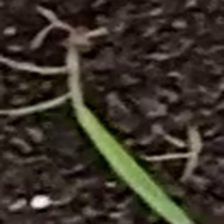
Weed species: Digitaria_SP_(Digitaria Sanguinalis )